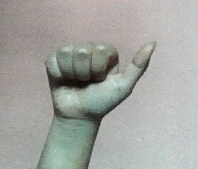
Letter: dhad